Tanks in the German Army

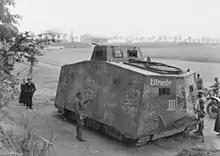
A captured German tank at Saleux, an A7V, with the name Elfriede, used for the first time at Villers-Bretonneux, in the attack of 24 April 1918. Taken May 26, 1918

In 1934, delays in the design and production of the Panzer III and Panzer IV tanks were becoming apparent. Designs for a stopgap tank were solicited from Krupp, MAN, Henschel, and Daimler-Benz. The final design was based on the Panzer I, but larger, and with a turret mounting a anti-tank gun. The Panzer II came about in a German Ordnance Department requirement enacted in 1934, this time proposing a light tank development with cannon and machine gun armament. As was the case in developing the Panzer I, it became common practice for the new Germany, now wholly under Hitler, to skirt the rules of the Versailles Treaty and develop its systems of war under various peaceful disguises such as farm equipment. As such, this new light tank design fell under the designation of "Landwirtschaftlicher Schlepper 100" (or "LaS 100") under the guise that it was a farm tractor. The Panzer II was around 50% heavier than the I and added a Solothurn cannon as main armament as well as increasing maximum armour to . Production began in 1935, but it took another eighteen months for the first combat-ready tank to be delivered. It was also sent to Spain from 1937, and the Panzer II proved more capable against light infantry, but no better when faced with capable anti-tank guns or other tanks. Despite these weaknesses production continued until 1941, at the outbreak of war the German Army had 955 PzKpfw IIs and almost 4,000 were built in total.